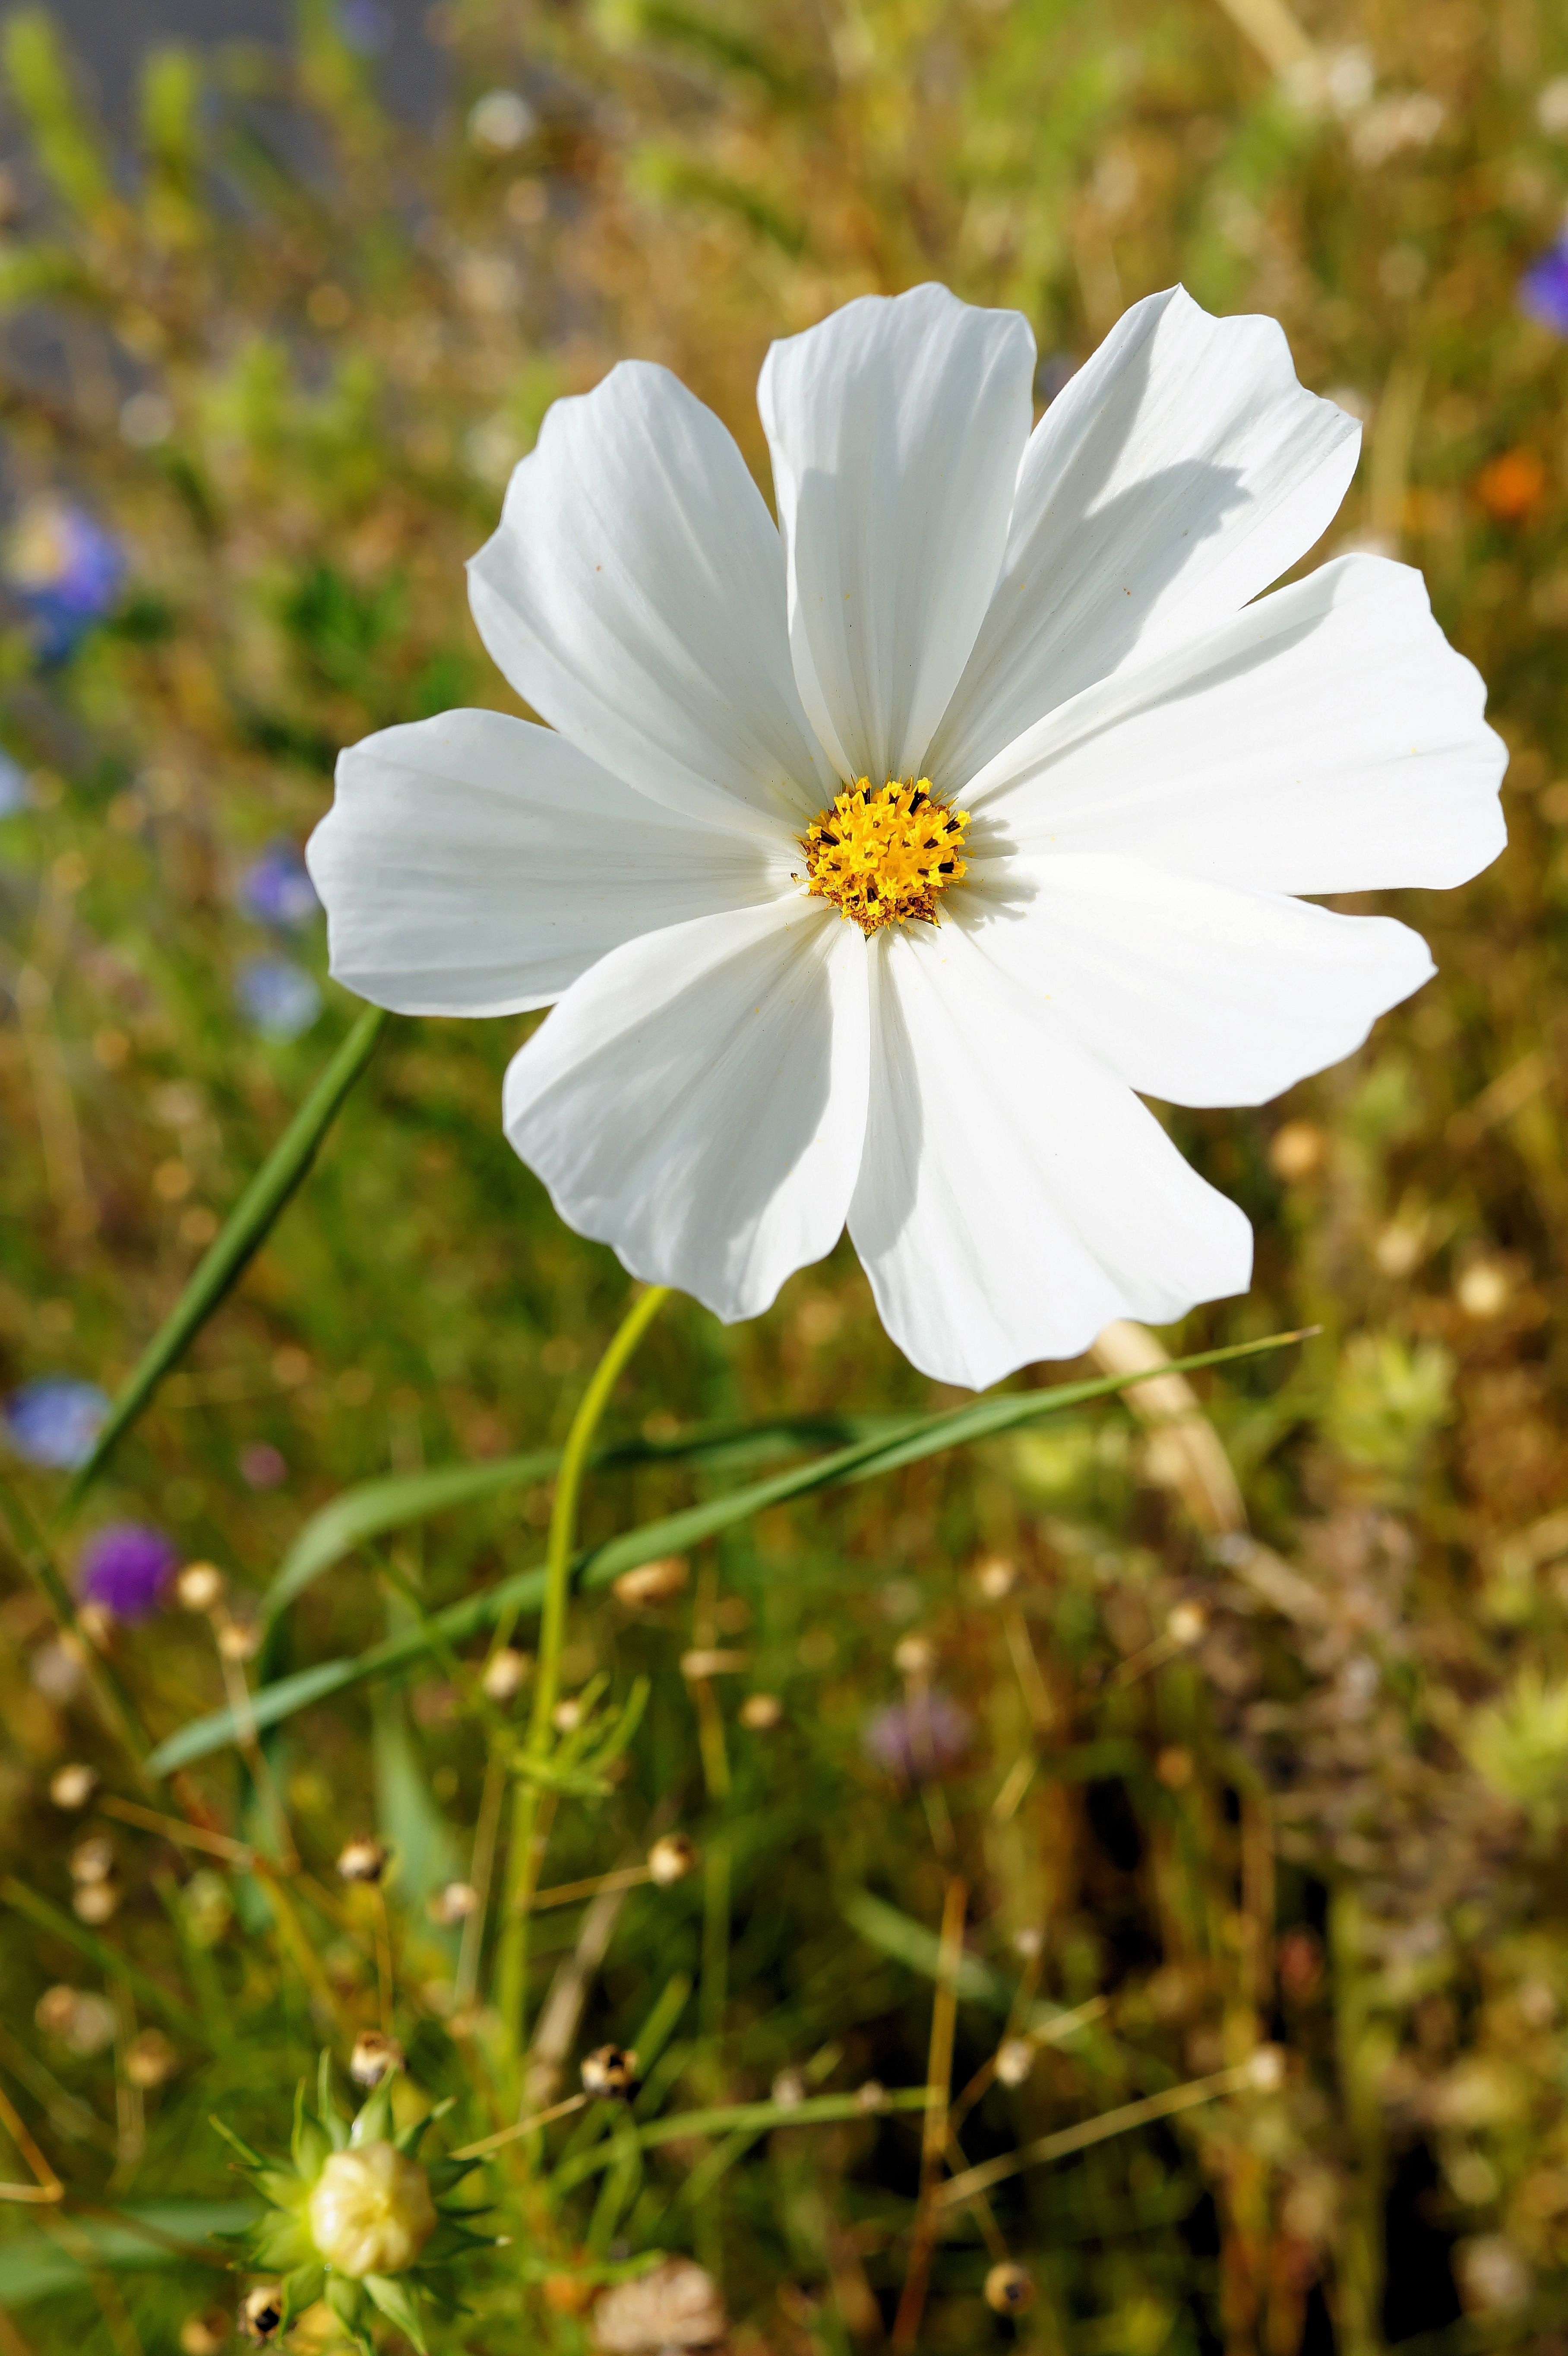
nature, grass, blossom, plant, white, field, meadow, sunlight, flower, petal, bloom, botany, close, flora, wild flower, wildflower, bright, beautiful, back light, macro photography, flowering plant, daisy family, land plant, garden cosmos